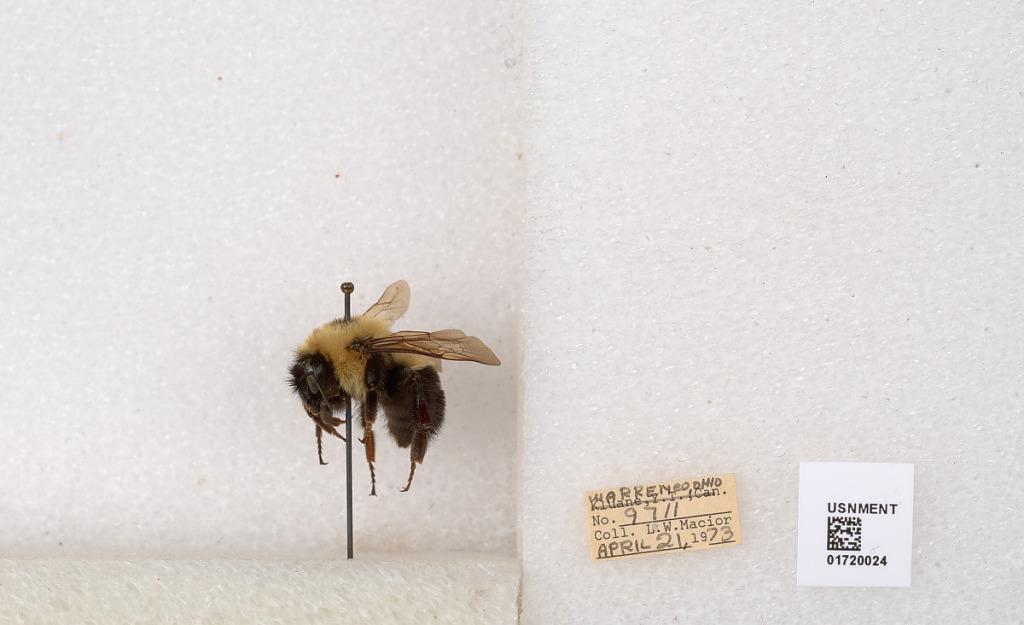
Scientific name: Bombus bimaculatus Cresson
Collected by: L. Macior
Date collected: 1973-4-21
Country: United States
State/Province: Ohio
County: Warren
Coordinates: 39.4276, -84.1668